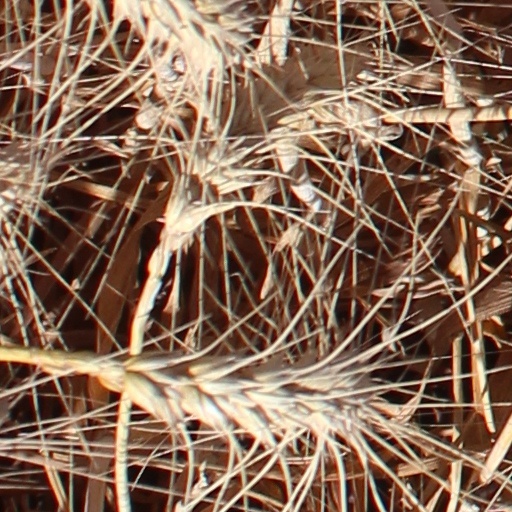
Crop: wheat